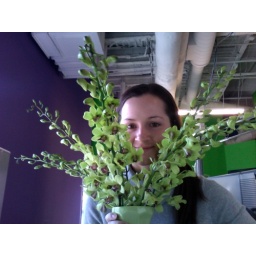
Vance is in India still but I got these flowers at my office today!! :-D